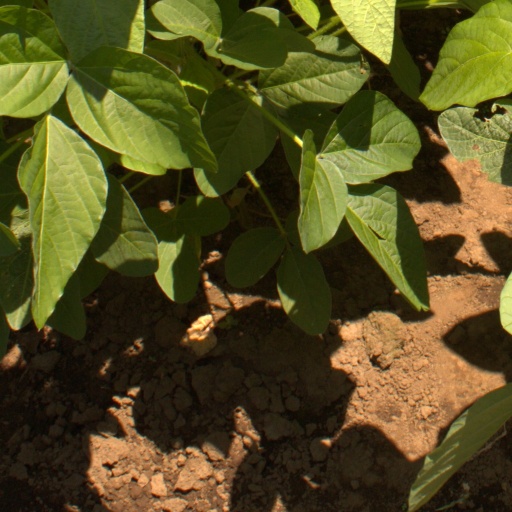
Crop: soybean